François Gelhausen

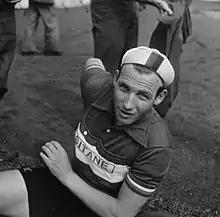

François Gelhausen (25 May 1930 – 2 April 2001) was a Luxembourgish racing cyclist. He rode in the 1954 Tour de France.